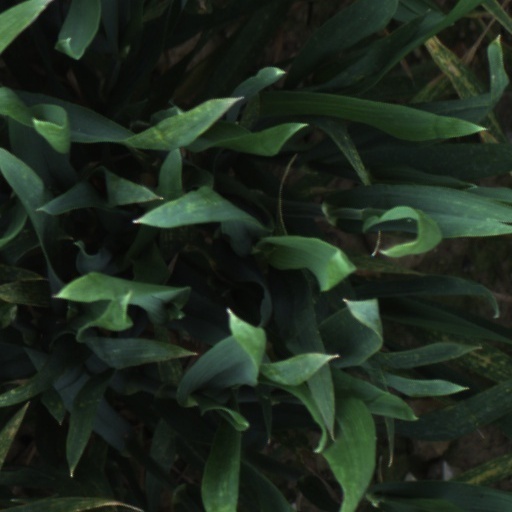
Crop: wheat